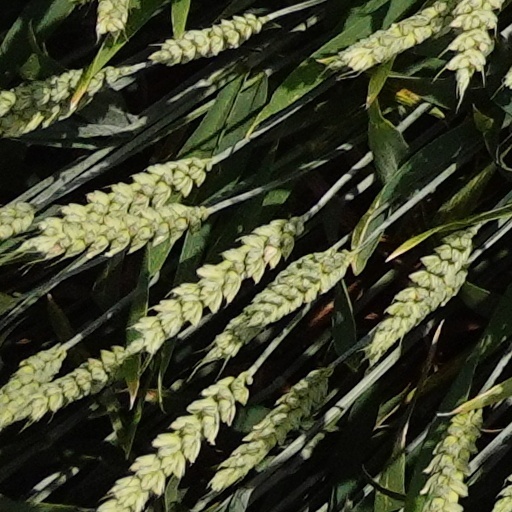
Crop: wheat